War Risk Insurance Act

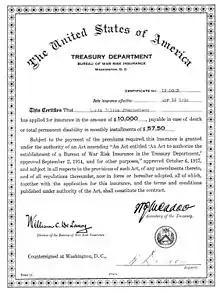

The War Risk Insurance Act was a piece of legislation passed by the United States Congress in 1914 to ensure the availability of war risk insurance for shipping vessels and individuals during World War I. It established a Bureau of War Risk Insurance within the Treasury Department to provide insurance policies and pay claims. On October 6, 1917, the War Risk Insurance Act of 1917 amended the insurance program to make life insurance coverage available to sailors in the United States Merchant Marine.